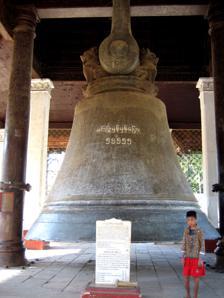
Building: Mingun Bell
Country: Myanmar
Year built: 1810
Bell located in Mingun, Sagaing Region, Myanmar Mingun Bell မင်းကွန်း ခေါင်းလောင်းတော်ကြီး 22°03′11″N 96°01′04″E / 22.052972°N 96.017778°E / 22.052972; 96.017778 Location Mingun , Sagaing Region Type Temple Bell Material bronze 90,718 kg Beginning date 1808 Completion date 1810 Dedicated to Mingun Pagoda The Mingun Bell ( မင်းကွန်းခေါင်းလောင်းတော်ကြီး [mɪ́ɰ̃ɡʊ́ɰ̃ kʰáʊɰ̃láʊɰ̃ dɔ̀ dʑí] ) is a bell located in Mingun , Sagaing Region , Myanmar . It is located approximately 11 km (6.8 mi) north of Mandalay on the western bank of the Irrawaddy River . It was the heaviest functioning bell in the world at several times in history. Description The weight of the bell is 55,555 viss (90,718 kilograms or 199,999 pounds). This number is conveniently remembered by many people in Myanmar as a mnemonic " Min Hpyu Hman Hman Pyaw " ( မင်းဖြူမှန်မှန်ပြော ), with the consonants representing the number 5 in Burmese astronomy and numerology. The weight of the bell and its mnemonic words are written on the surface of the bell in white. Mingun Bell in 1873 Mingun Bell in 1896 This article contains Burmese script . Without proper rendering support , you may see question marks, boxes, or other symbols instead of Burmese script . The outer diameter of the rim of the bell is 16 feet 3 inches (4.95 m). The height of the bell is 12.0 feet (3.66 m) on the exterior and 11.5 feet (3.51 m) in the interior. The outside circumference at the rim is 50.75 feet (15.469 m). The bell is 6 to 12 inches (15–30 cm) thick and stands 20.7 feet (6.31 m) high from the rim to the top. The bell is uncracked and in good ringing condition. The bell does not have a clapper but is rung by striking the outer edge. History Casting of the bell started in 1808 and was finished by 1810. King Bodawpaya (r. 1782–1819) had this gigantic bell cast to go with his huge stupa , Mingun Pahtodawgyi . The bell was said to have been cast on the opposite side of the river and was transported by using two boats, which after crossing the river, proceeded up two specially built canals. The canals were then dammed and the bell was lifted by raising the water level by the addition of earth into the blocked canal. In this way the bell was originally suspended. The Mingun Bell was knocked off its supports as a result of a large earthquake on 23 March 1839 . It was resuspended by the Irrawaddy Flotilla Company in March 1896 using screw jacks and levers using funds from public subscription. Felice Beato captured a photograph of the bell prior to its resuspension. Current status At 90 tons, the Mingun Bell reigned as the largest ringing bell in the world until 2000, when it was eclipsed by the 116-ton Bell of Good Luck at the Foquan Temple , Pingdingshan , Henan , China . Gallery Before 1896 – a picture by Felice Beato Zayat which houses the Mingun Bell Plaque in front of the Mingun Bell Suspension of the Mingun Bell Children under Mingun Bell, showing graffiti as of December 2014 Mingun Bell 2016 See also List of heaviest bells References